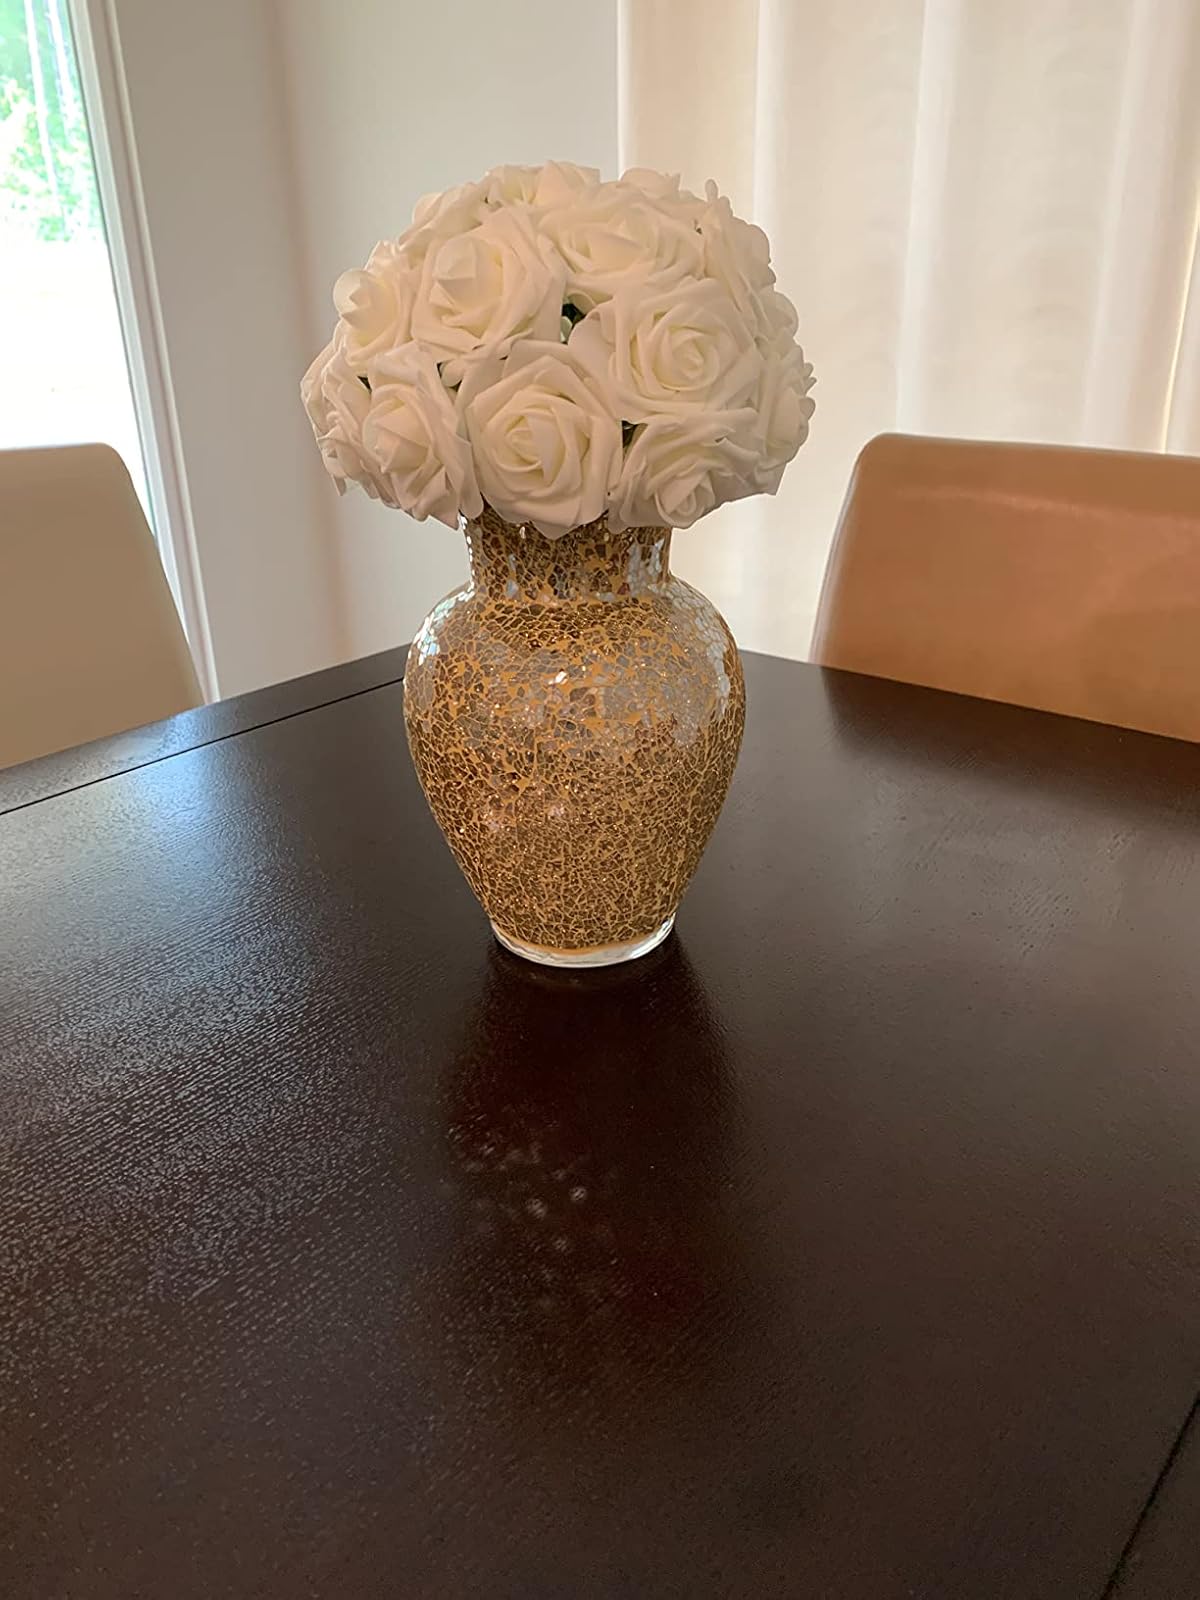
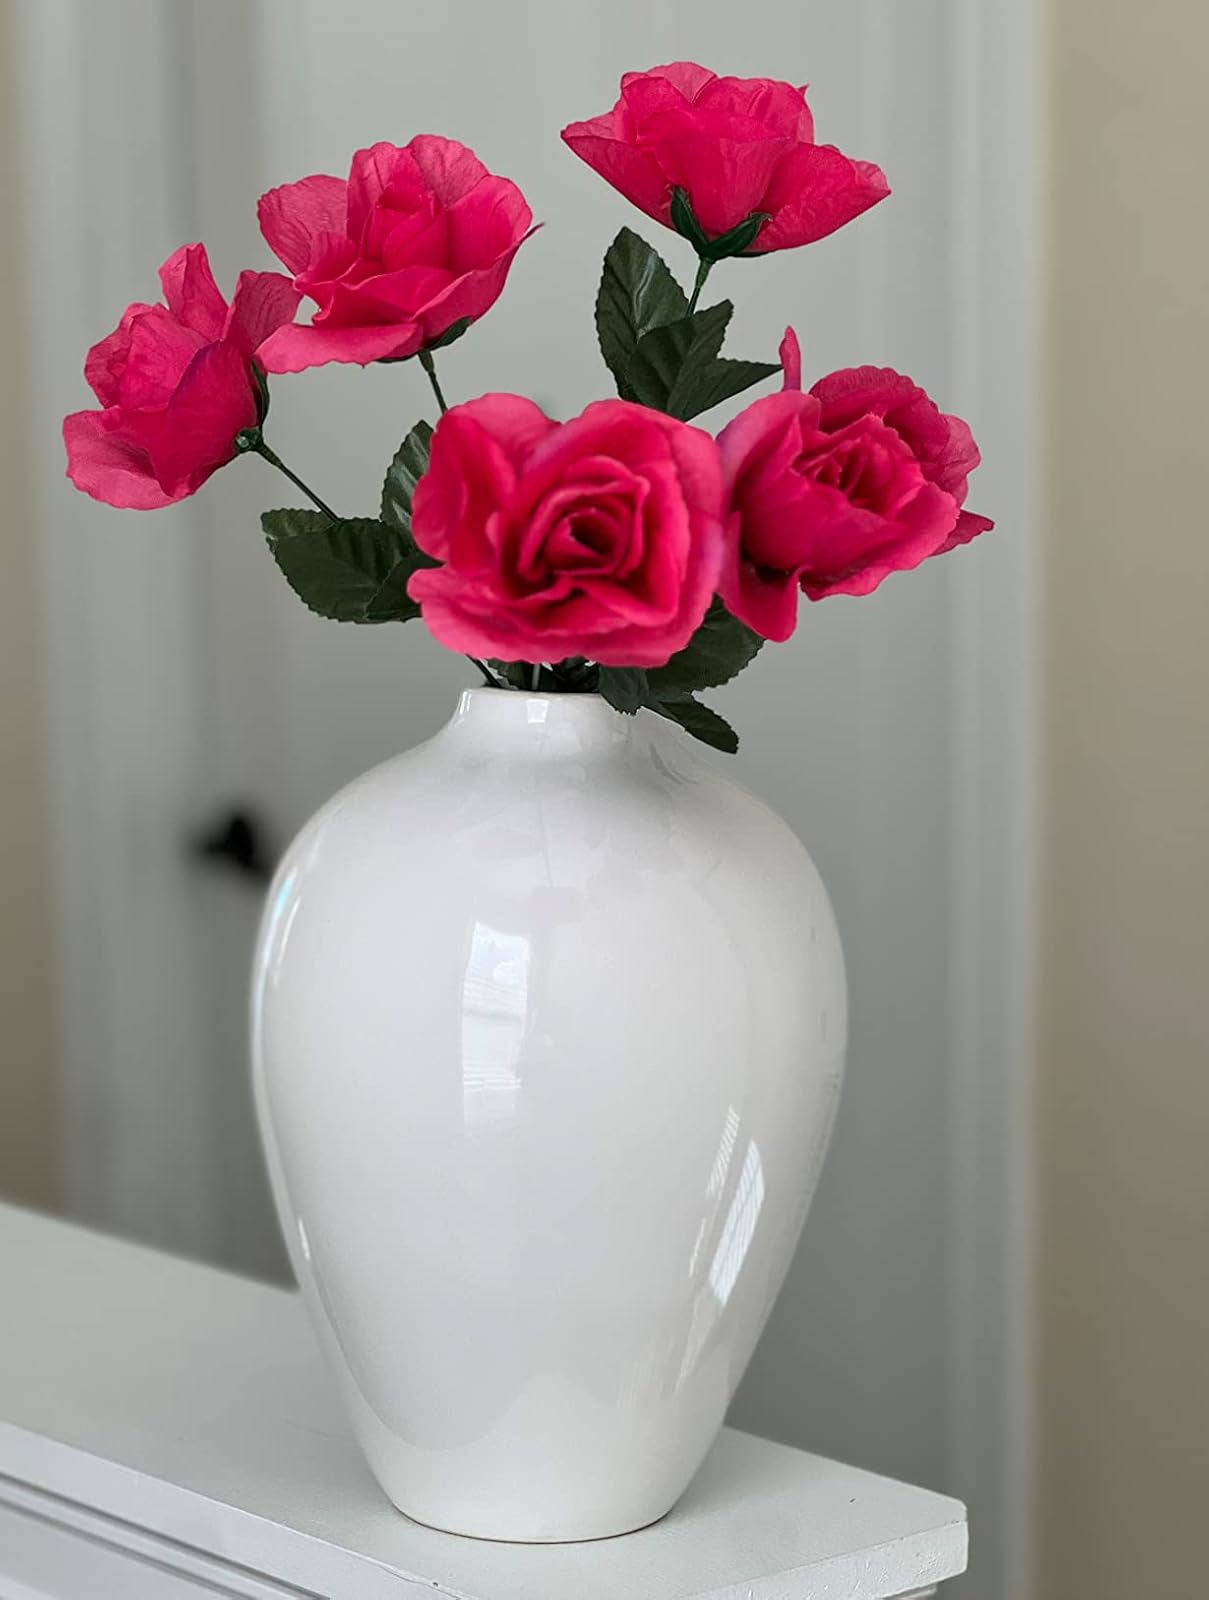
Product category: vase
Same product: no